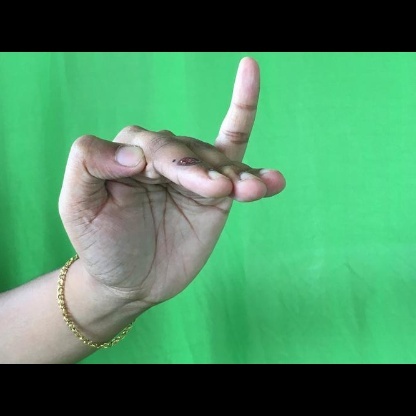
Mudra: Hamsapaksha